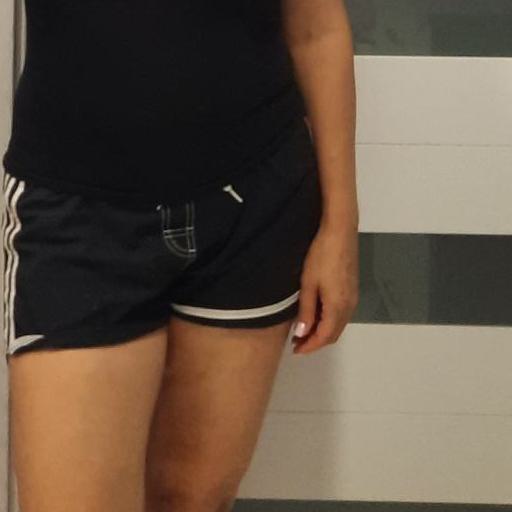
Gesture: no_gesture